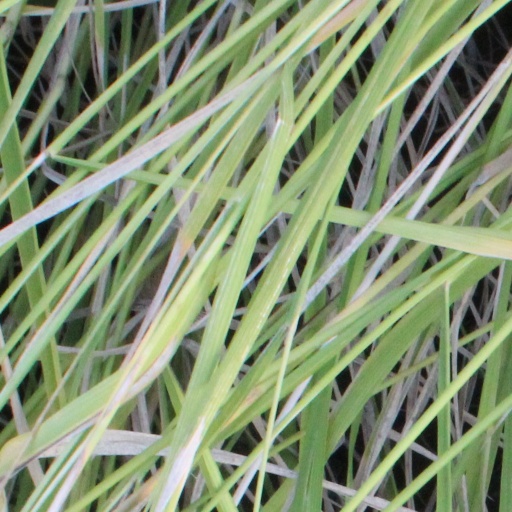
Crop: rice